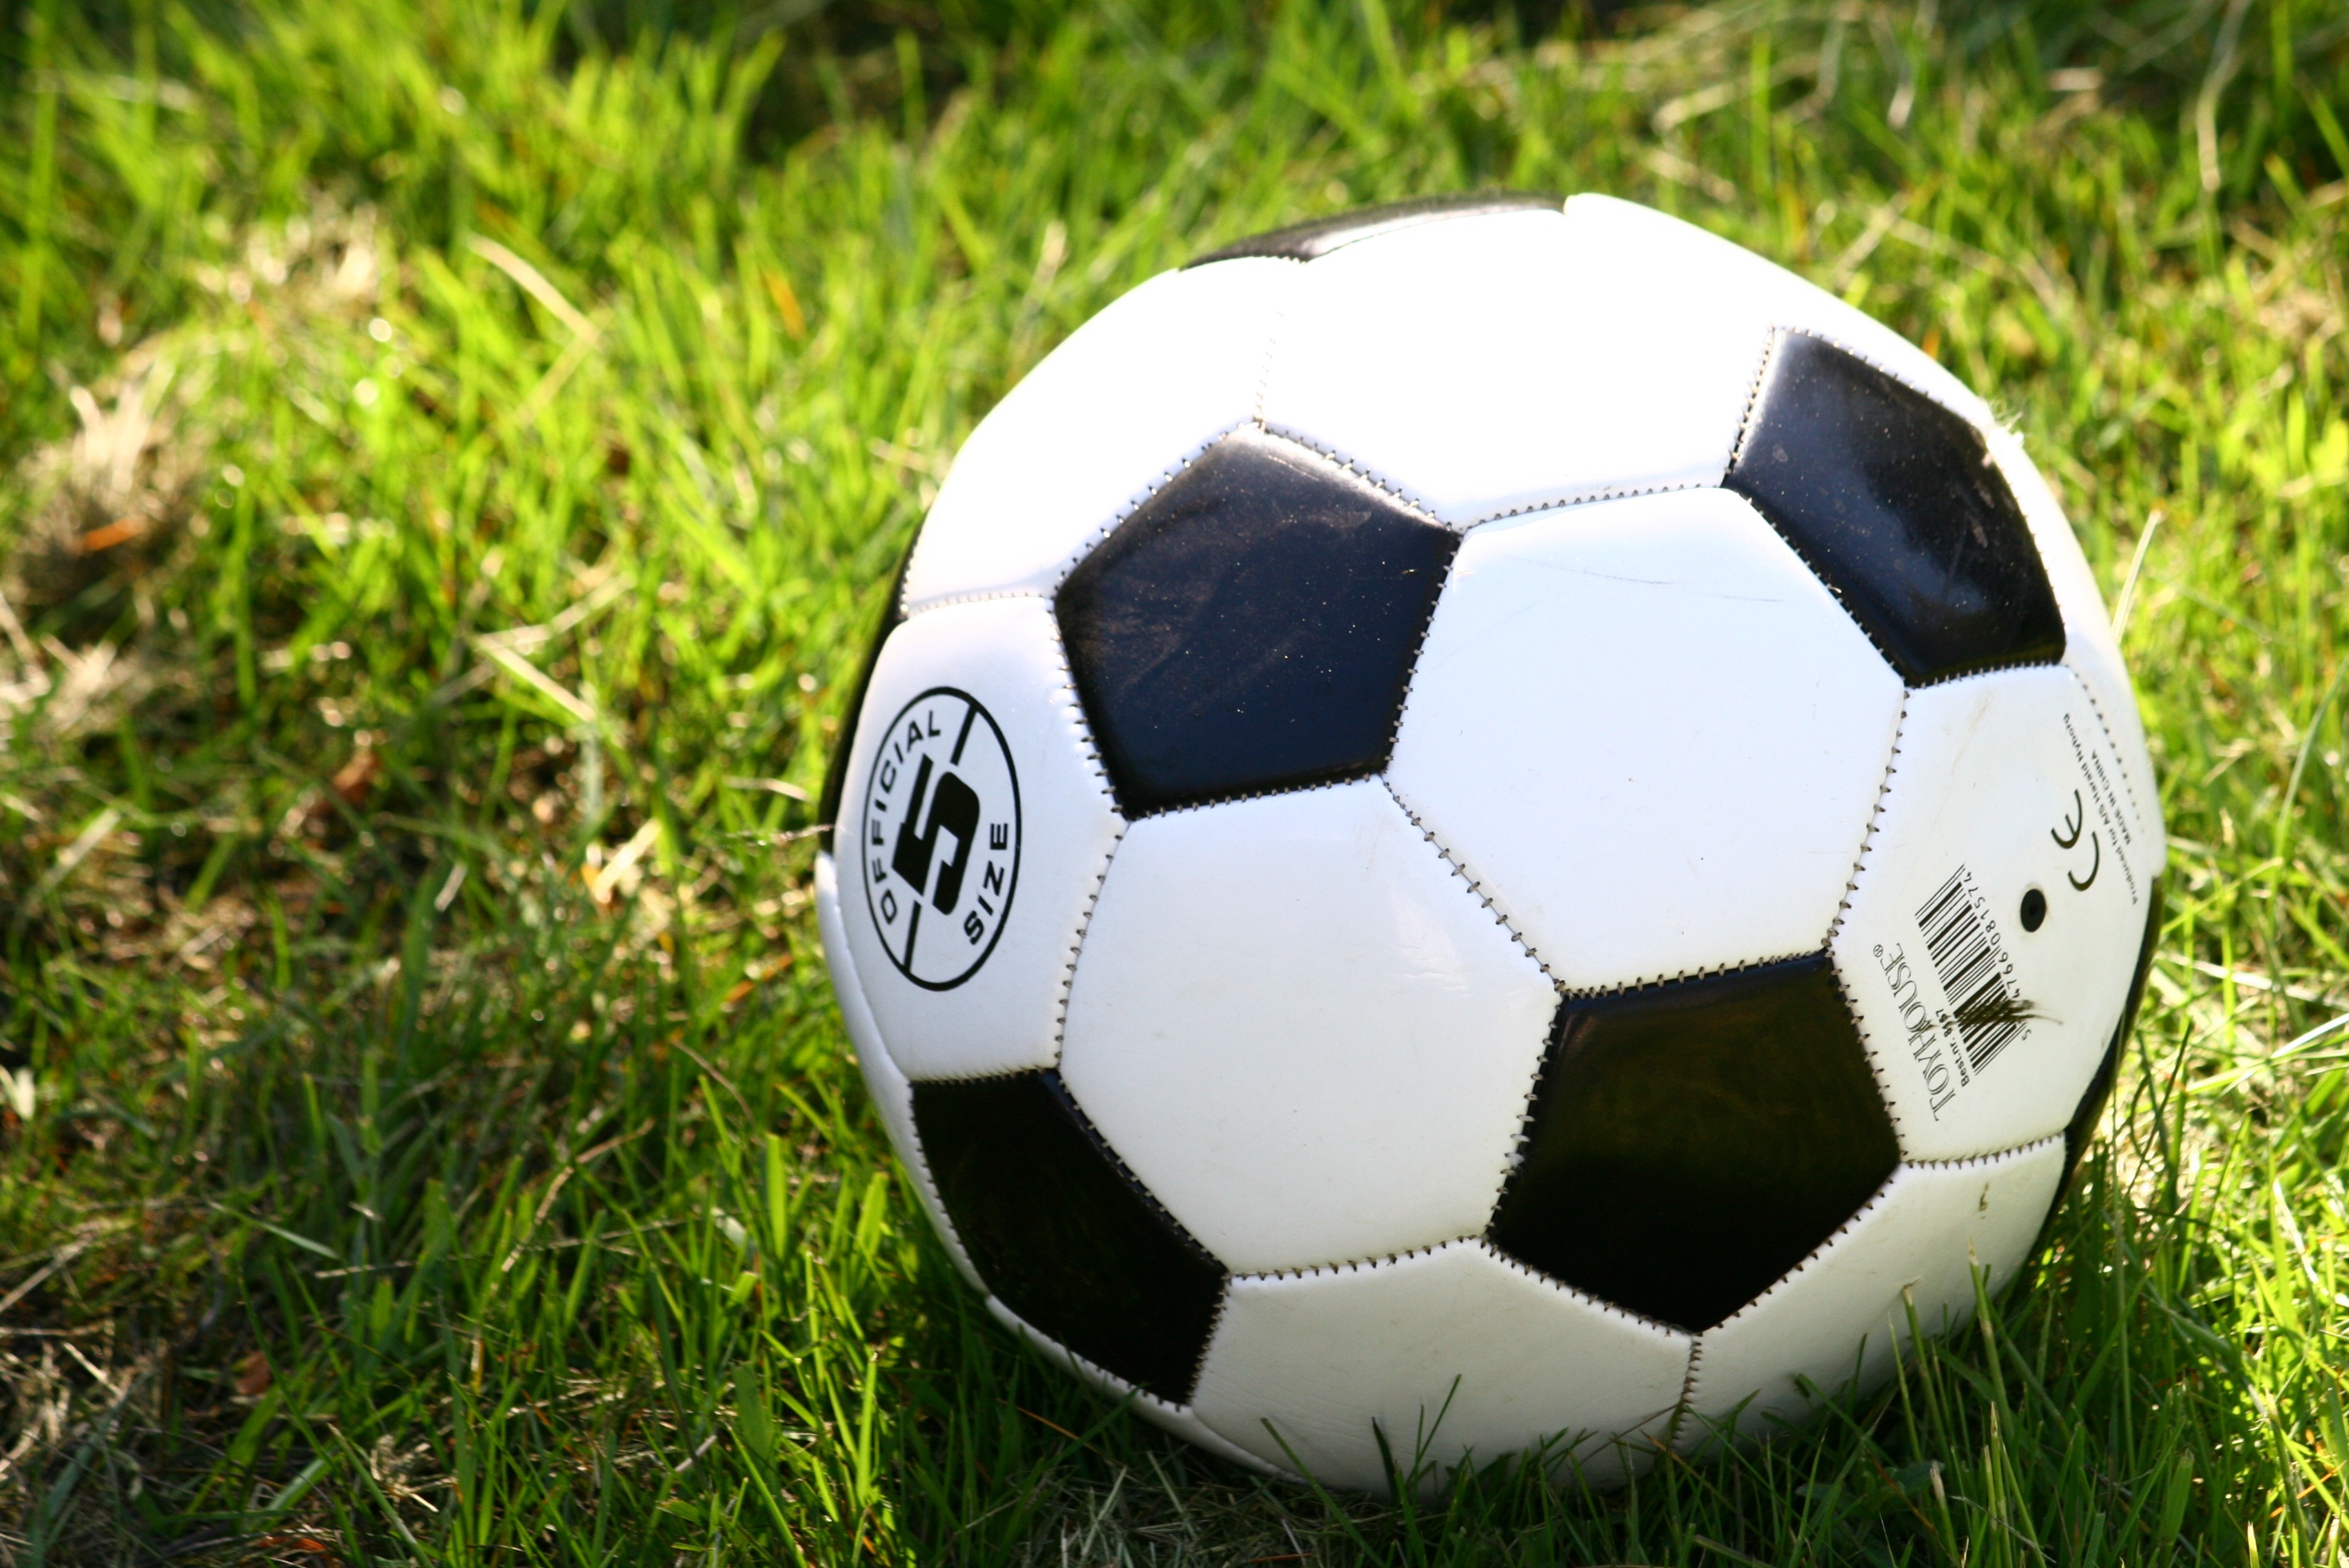
grass, wheel, play, summer, soccer, playing, garden, football, player, activity, sports equipment, fun, net, ball, football games